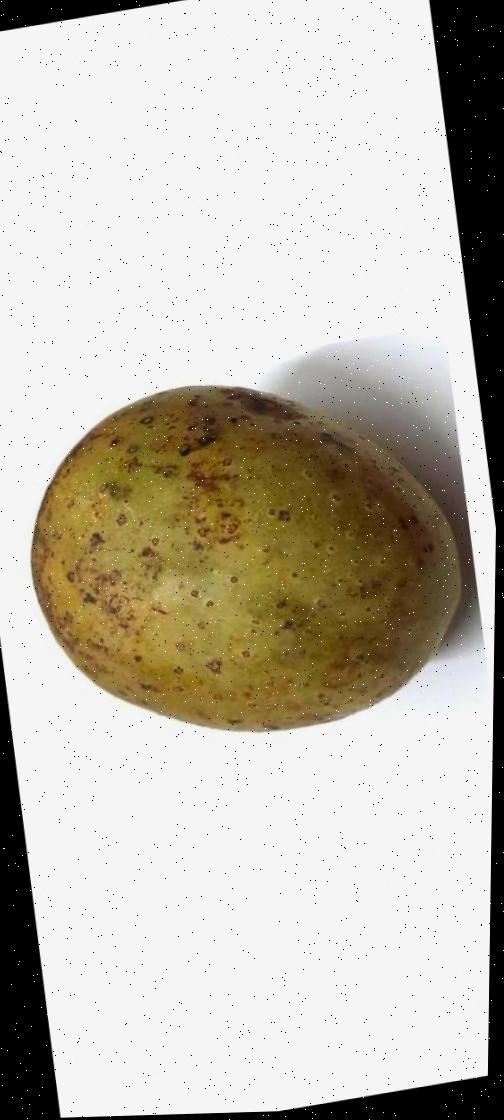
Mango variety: Gourmoti